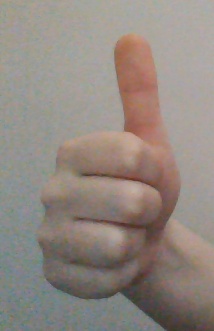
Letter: aleff